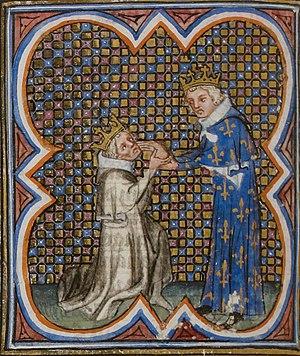
Charles V, dit « le Sage », est un roi de France de 1364 à 1380. Son règne marque la fin de la première partie de la guerre de Cent Ans : il réussit à récupérer la quasi-totalité des terres perdues par ses prédécesseurs, restaure l'autorité du pouvoir royal, et sort le Royaume d'une période difficile qui associe les défaites militaires lourdes de Crécy et Poitiers à la grande peste noire des années 1347-1351.
Charles II de Navarre, dit « Charles le Mauvais » est roi de Navarre de 1349 à 1387 et comte d'Évreux de 1343 à 1378. Il est le fils de Philippe III de Navarre et de Jeanne II, fille du roi de France et de Navarre, Louis X le Hutin.